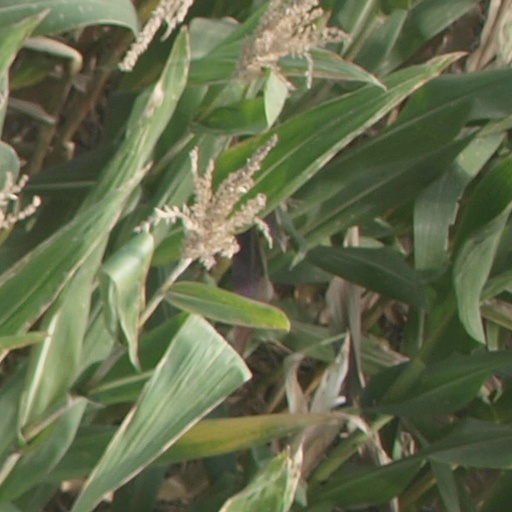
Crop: maize; corn